Matthias Stom

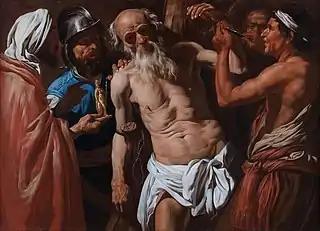
"The Martyrdom of Saint Bartholomew"

He is recorded in Palermo in Sicily in 1641 when he delivered paintings for churches in nearby Caccamo and Monreale. During his stay in Sicily he painted, amongst others, three paintings for Antonio Ruffo, the duke of Messina, who was an important collector of Italian, Flemish and Dutch art.